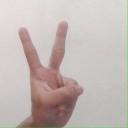
अक्षर: क